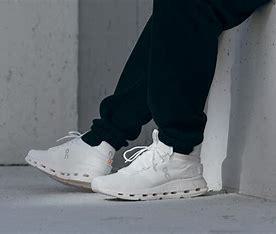
Brand: ON
Model: Cloudnova